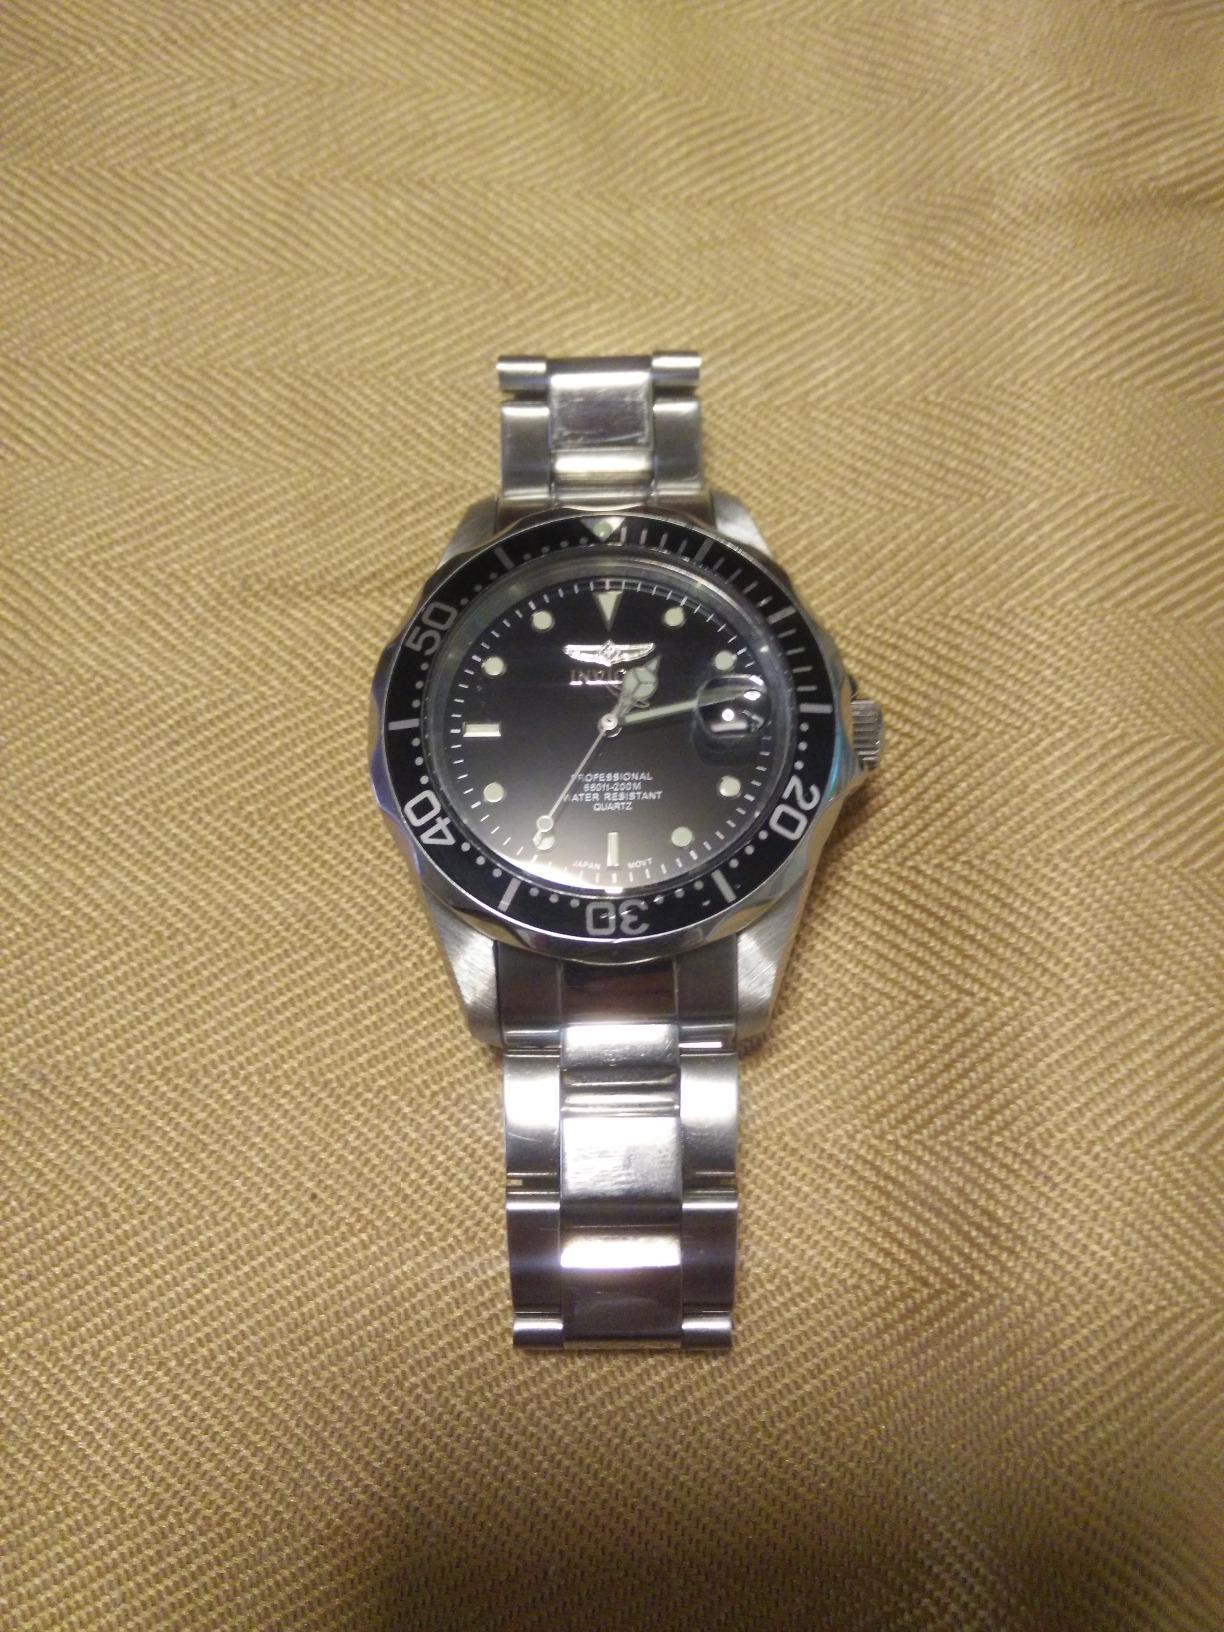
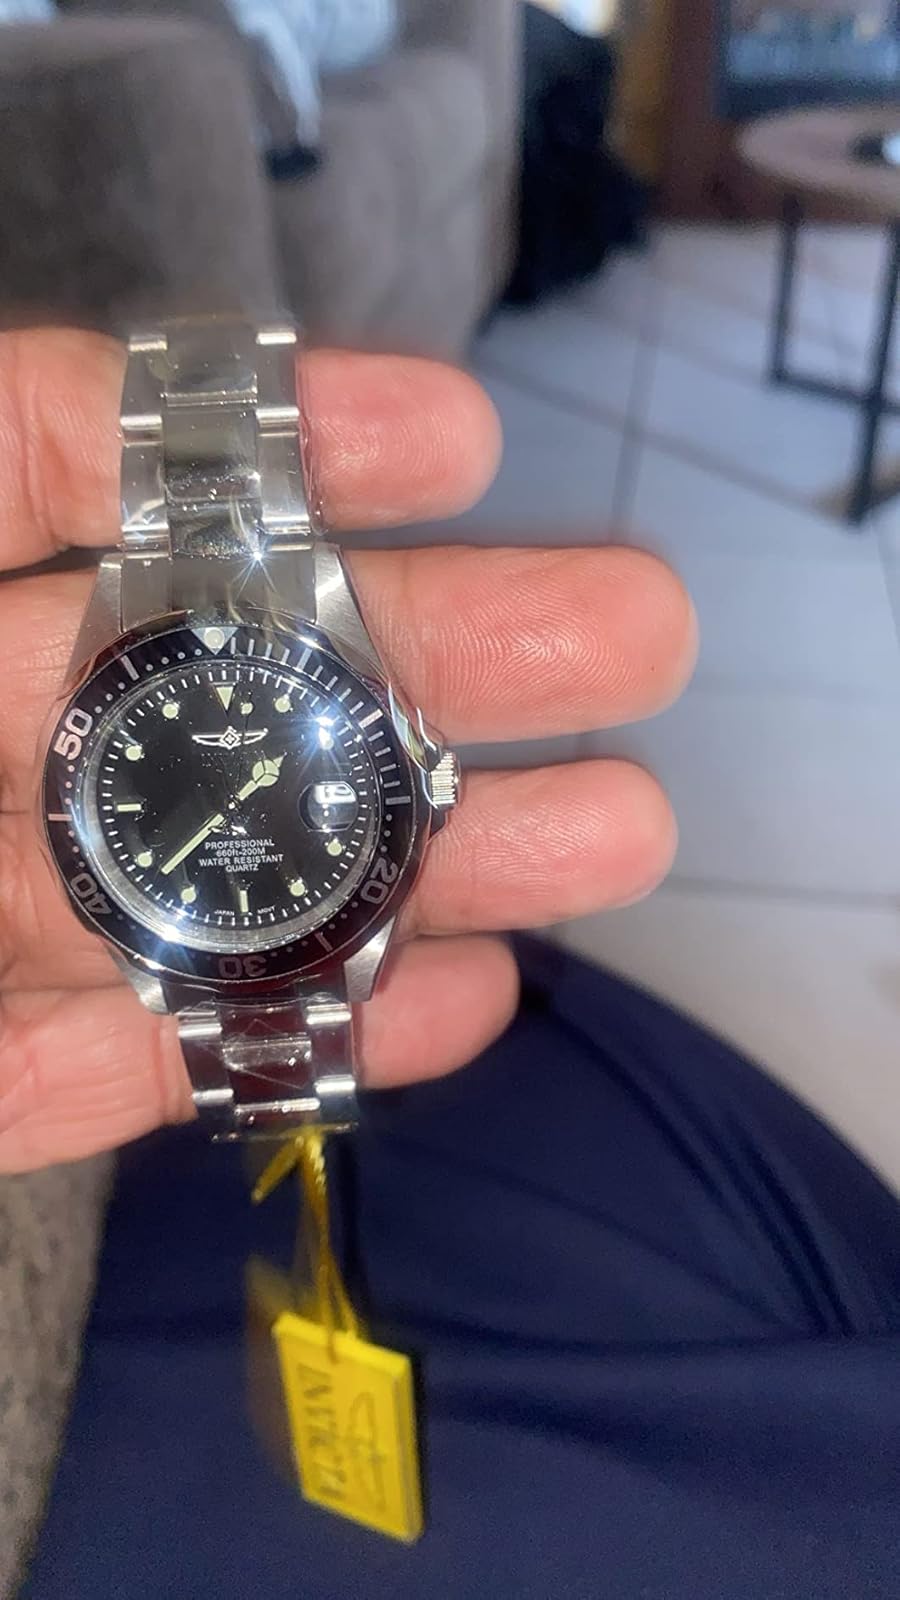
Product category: accessories_watch
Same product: yes